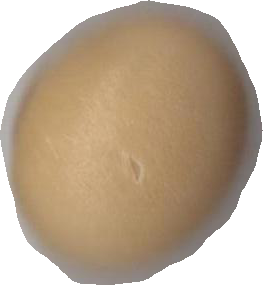
Variety: Dega